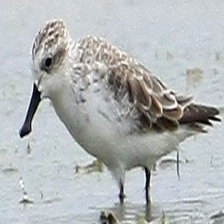
Species: SPOON BILED SANDPIPER
Scientific name: CALIDRIS PYGMAEA
ImageNet parent category: red-backed_sandpiper